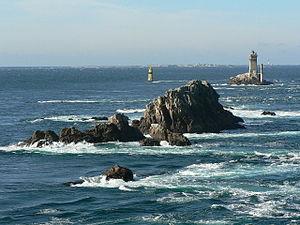
Le raz de Sein est un passage maritime du sud de la mer d'Iroise, entre l'île de Sein et la pointe du Raz, dans le Finistère, en Bretagne. Ce détroit d'environ huit kilomètres de largeur est réputé pour ses brisants et son courant de marée violent, d'où le terme de raz.